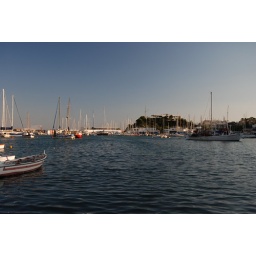
This restaurant was literally right on the water. We could see the fish swimming in the water right next to our table.